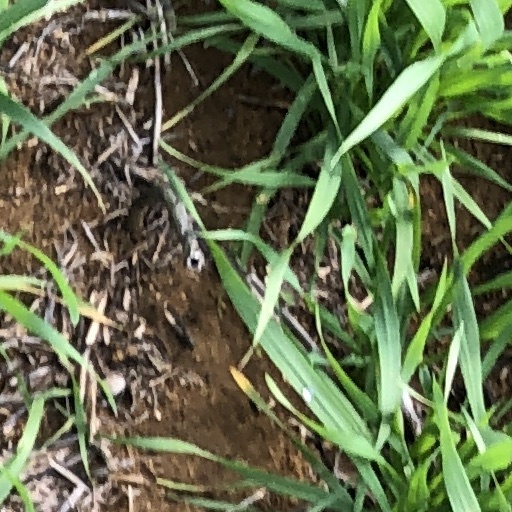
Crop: wheat